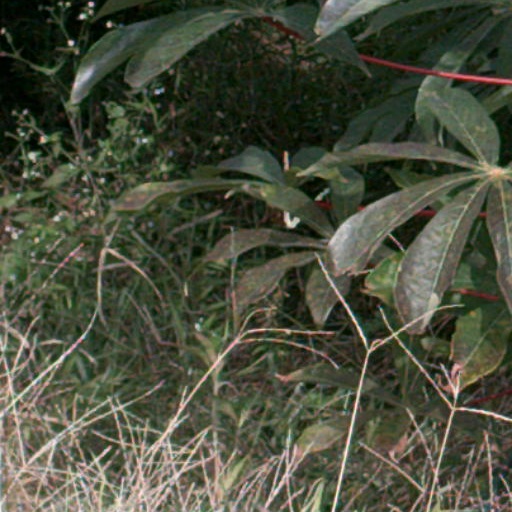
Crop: cassava